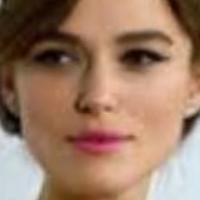
Age group: age 21-30